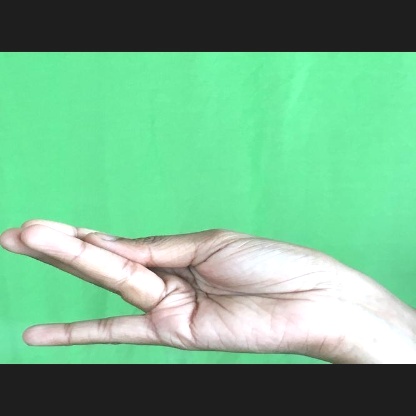
Mudra: Chaturam